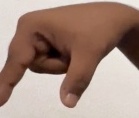
ASL sign: Q